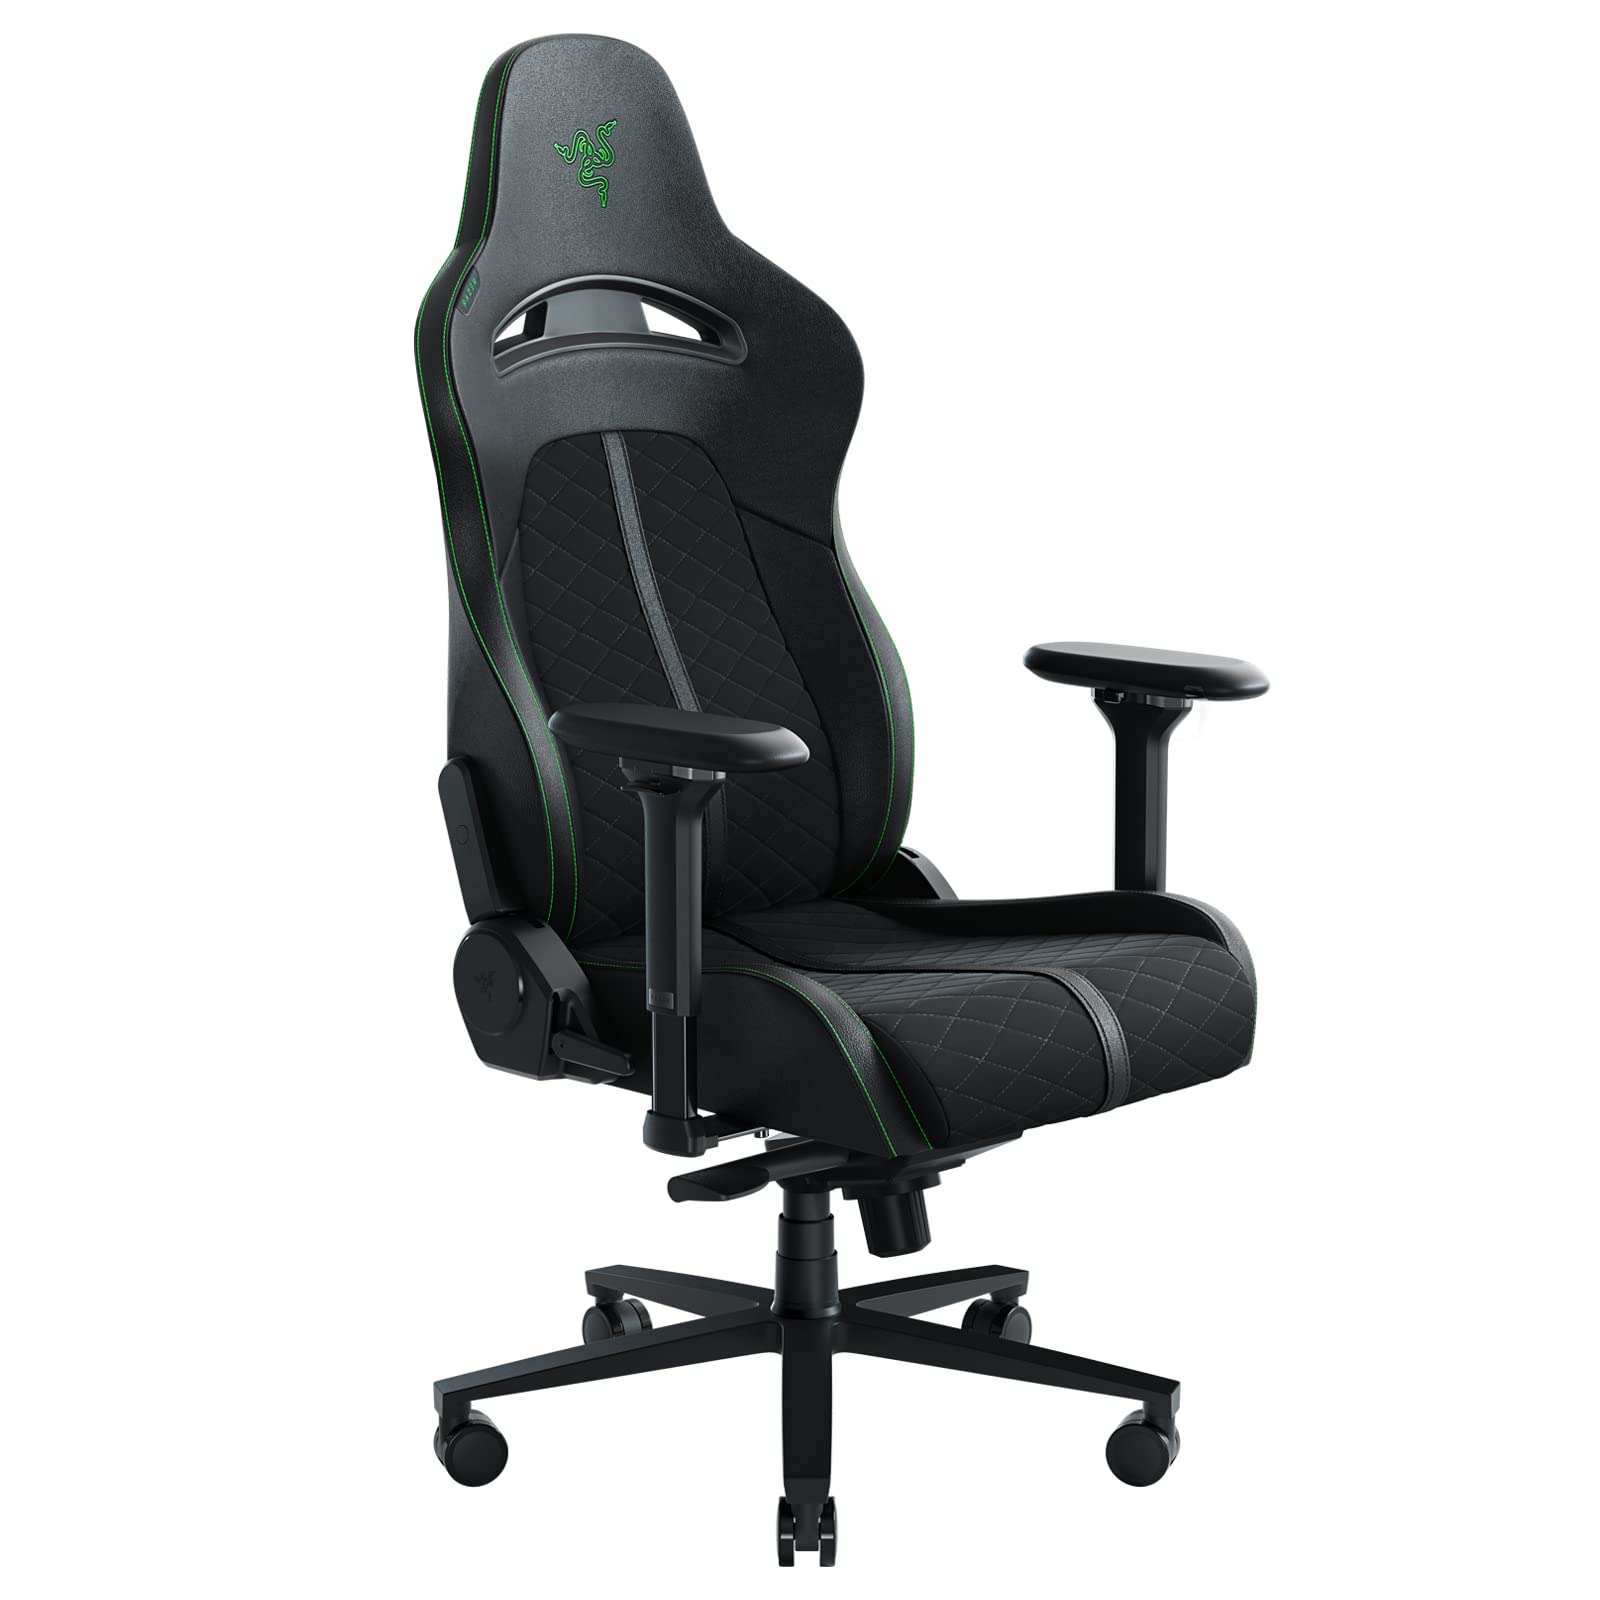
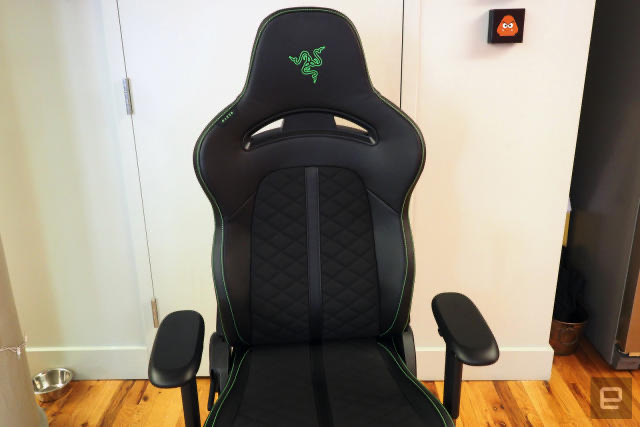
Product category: items_chair
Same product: yes